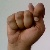
The image shows a hand gesture representing the letter 'T' in Indian Sign Language.